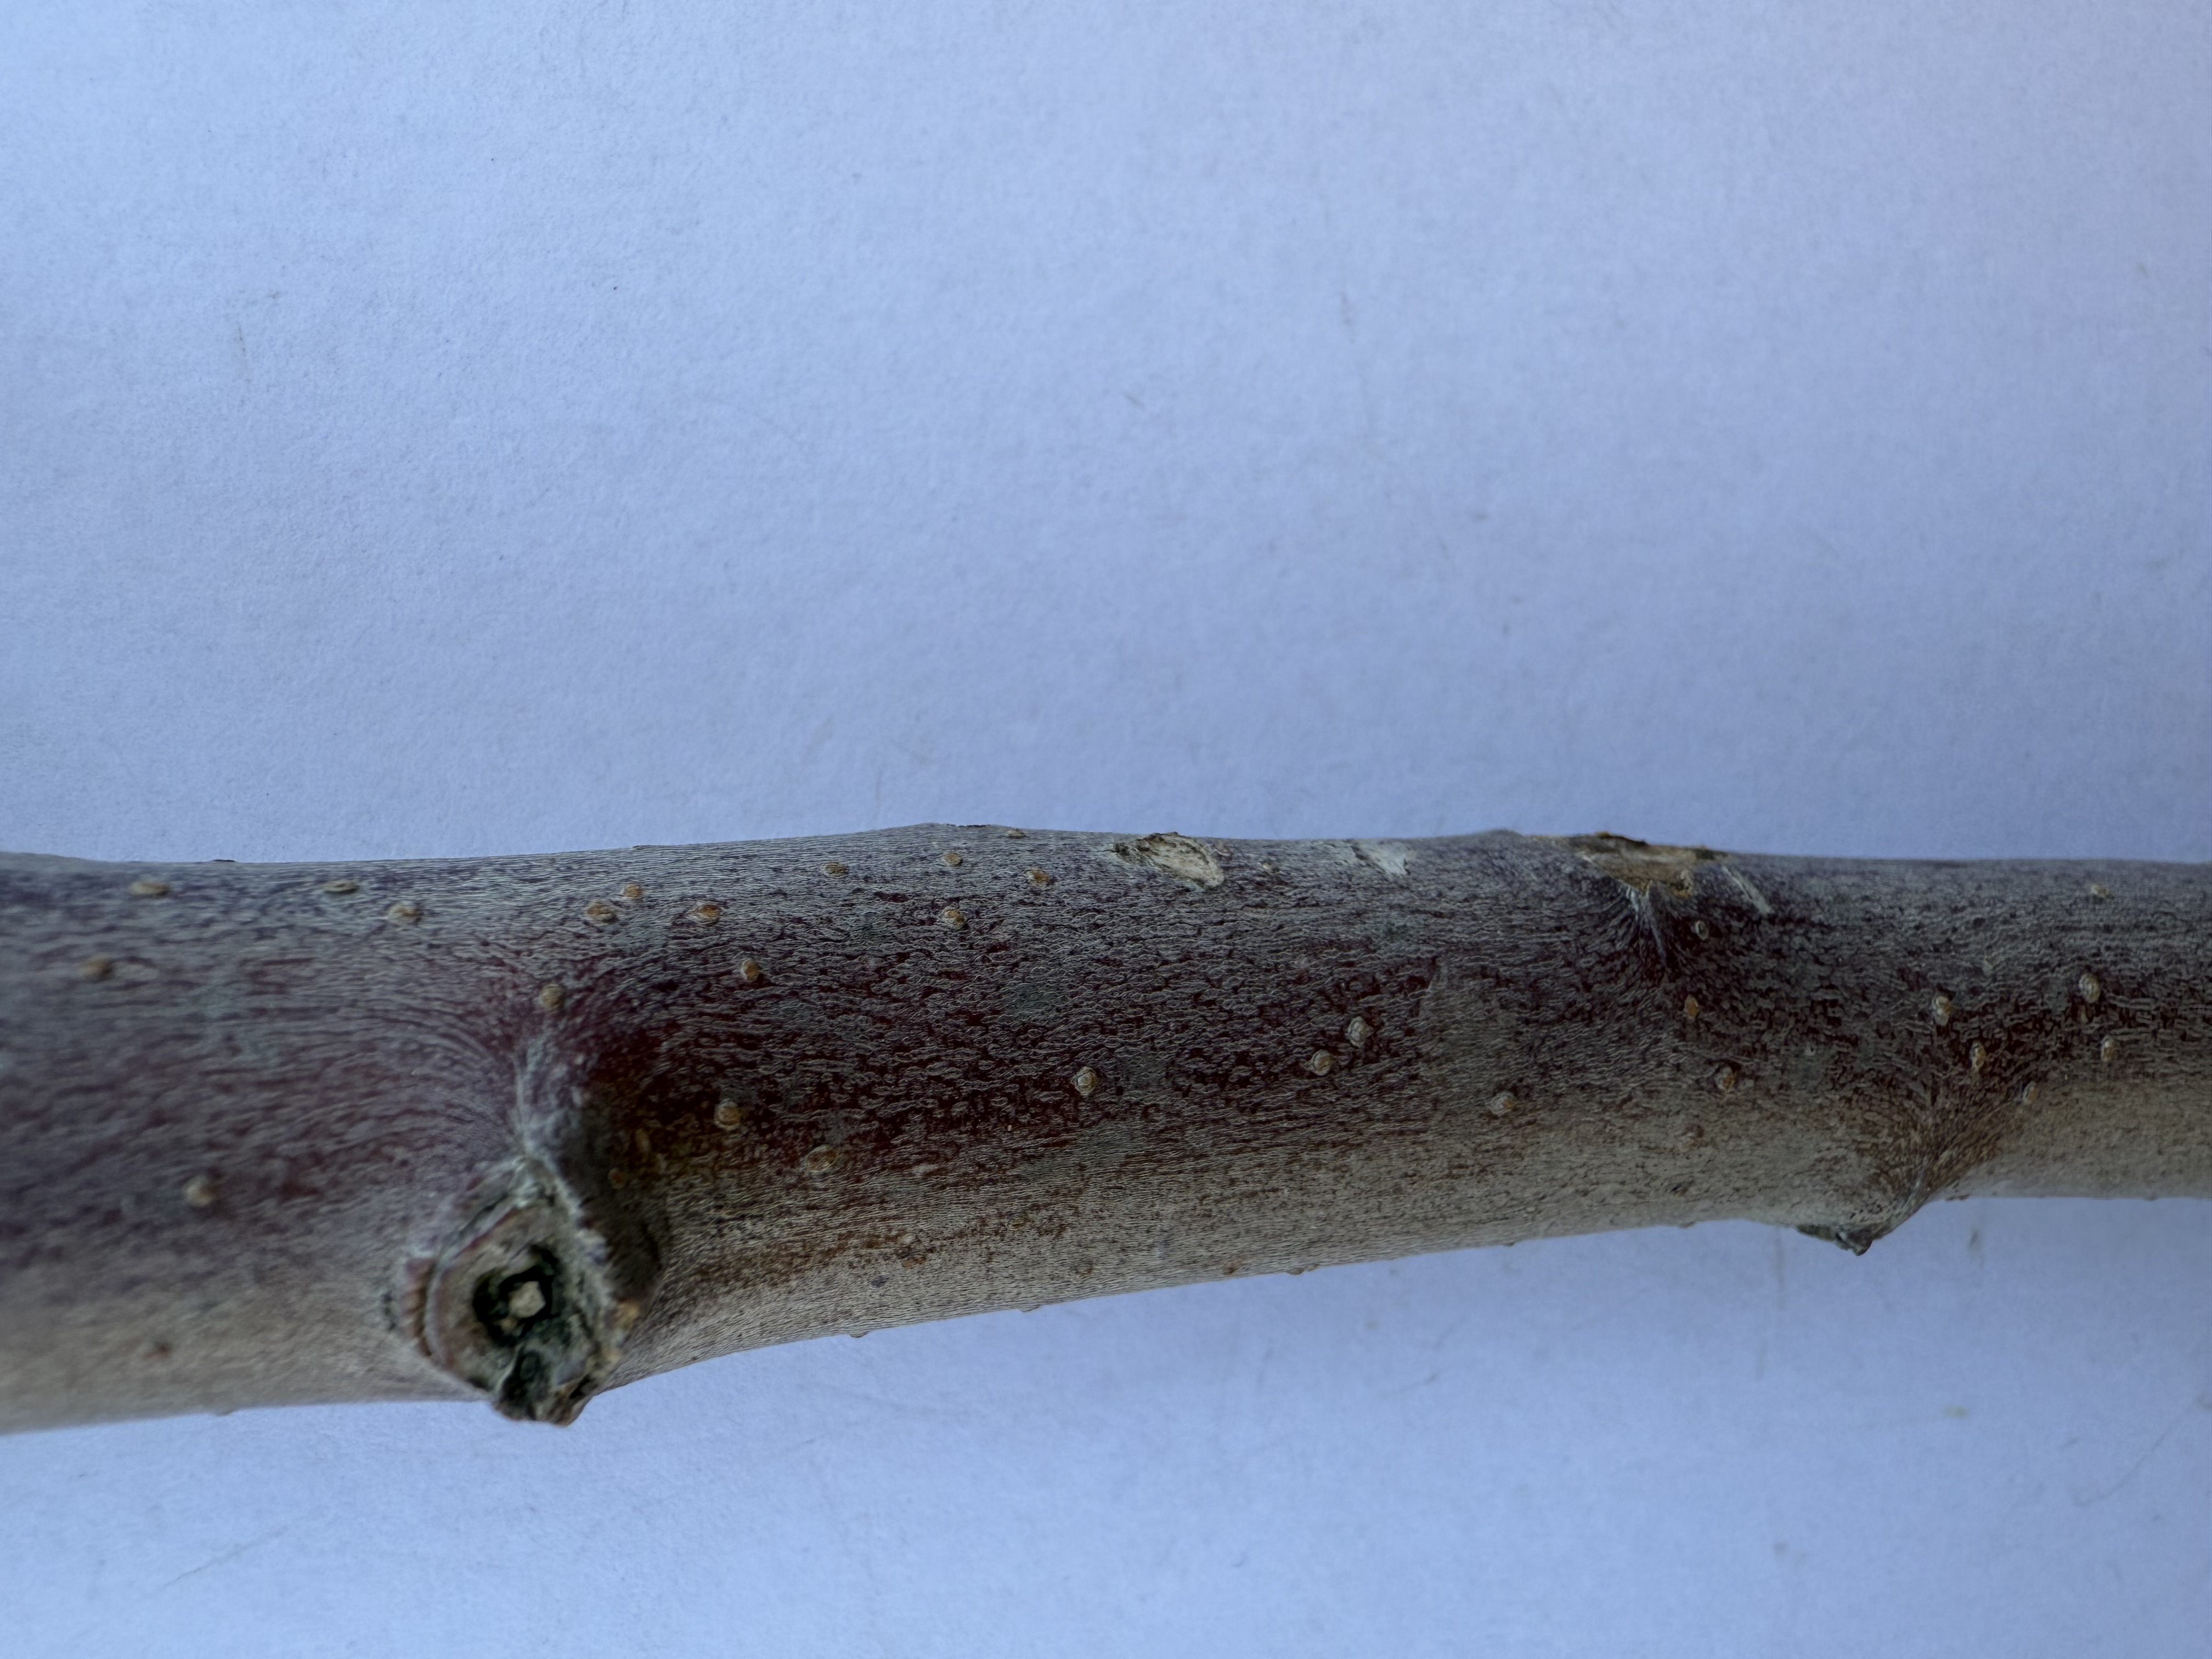
Variety: Fuji Apple